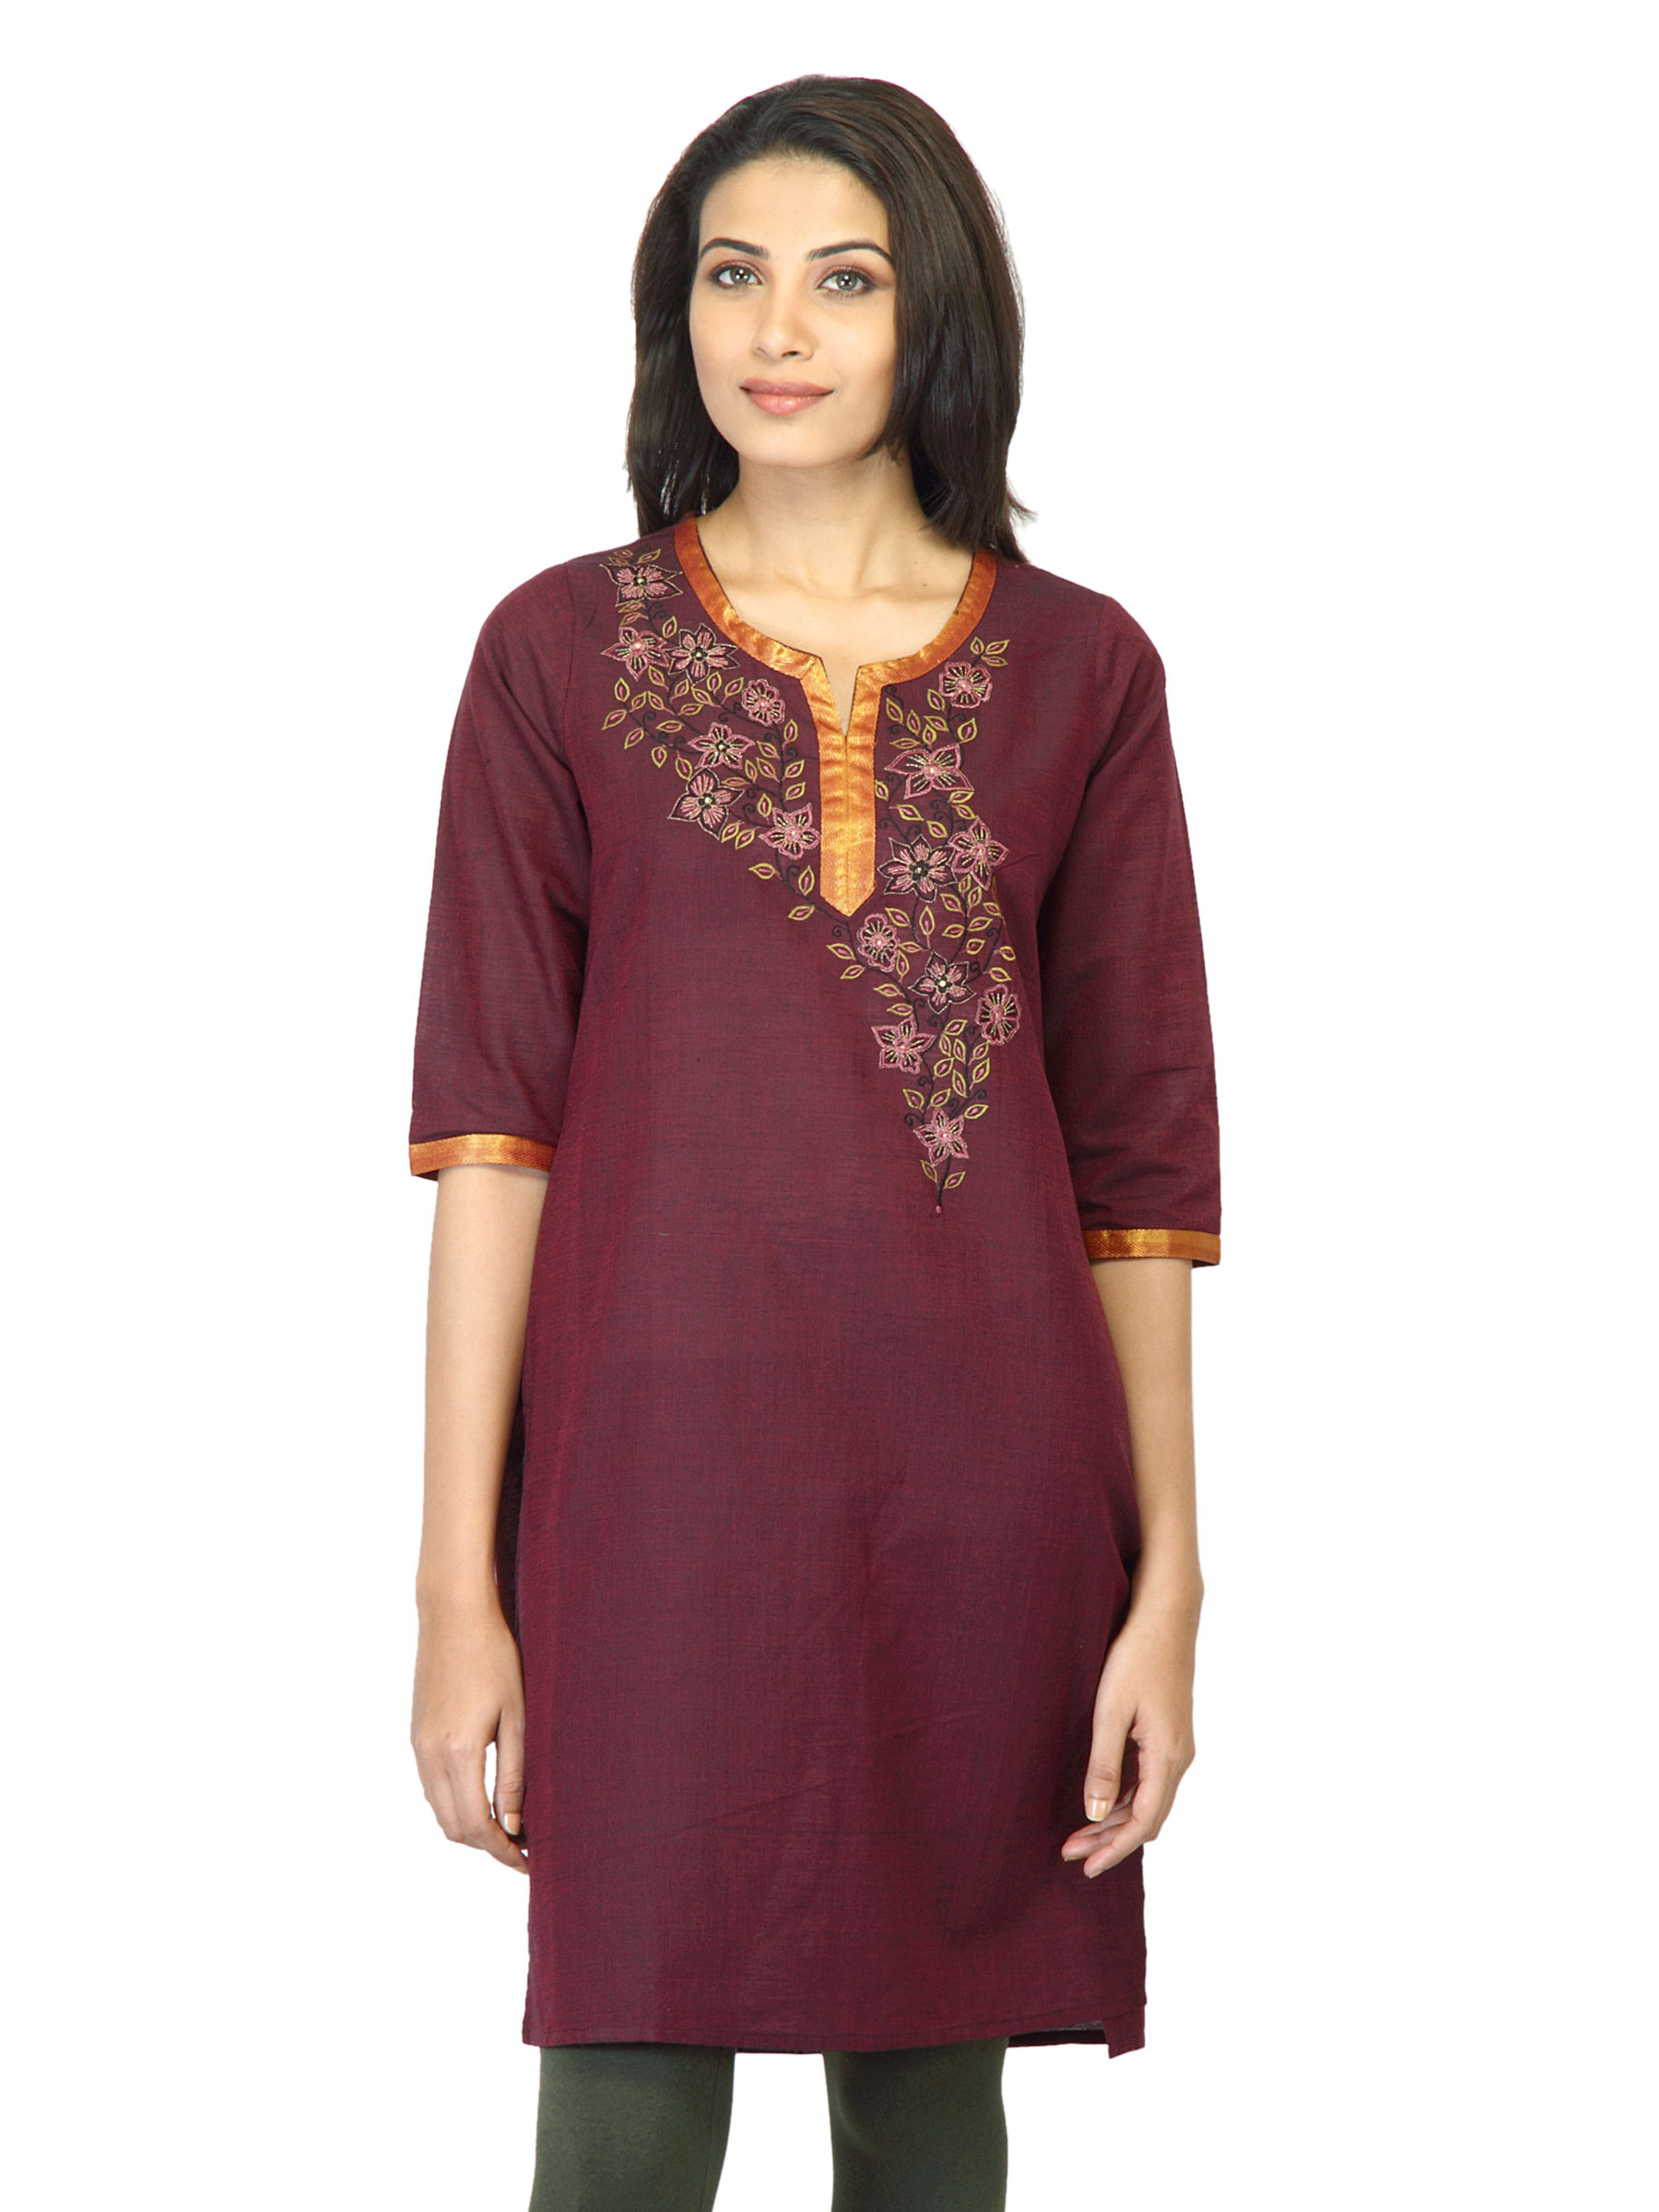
Mother Earth Women Maroon Kurta
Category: Apparel / Topwear / Kurtas
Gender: Women
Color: Maroon
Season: Fall 2011
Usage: Ethnic